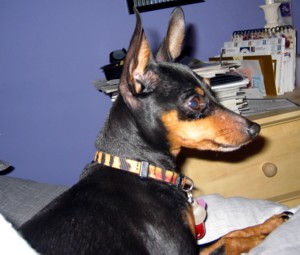
Animal: dog
Breed: miniature_pinscher